Postal codes in Armenia

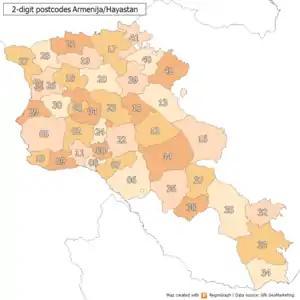
2-digit postcode areas of Armenia (defined through the first two postcode digits)

Postal codes in Armenia consist of four digits. Until 1 April 2006, postal codes consisted of six digits. For example, the previous postal code for the Foreign Ministry was Yerevan 375010 and is now Yerevan 0010.